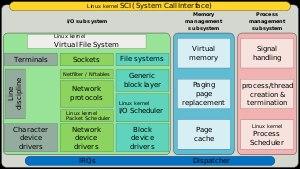
Les cartes réseau sans fil pour ordinateurs nécessitent un logiciel de contrôle pour les faire fonctionner. Ceci est une liste de l'état de certains open-source des pilotes pour 802.11 cartes réseau sans fil.
nftables est un sous-système du noyau Linux fournissant le filtrage et la classification des paquets. Il est disponible depuis le noyau Linux 3.13 publié le 19 janvier 2014 [2].